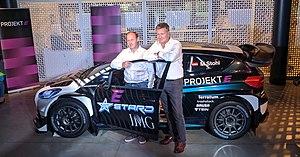
Le Championnat du monde de rallycross est une compétition de rallycross créée par la Fédération internationale de l'automobile en 2014 avec comme promoteur IMG.